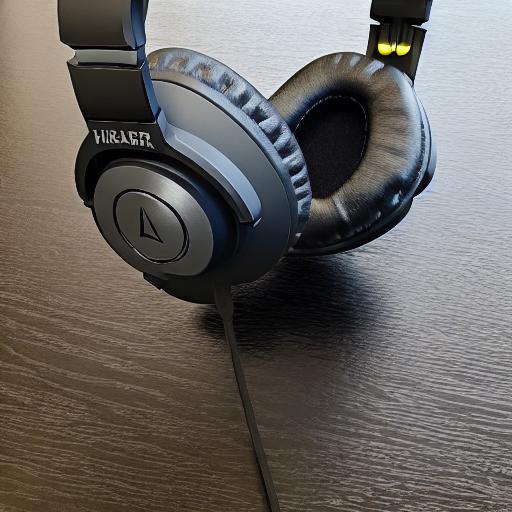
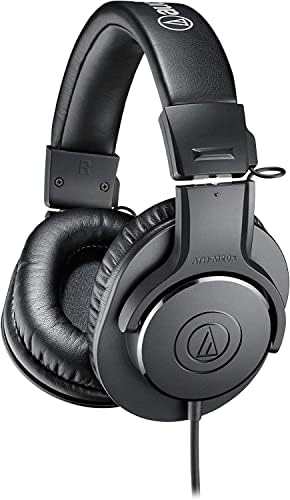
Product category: headphones
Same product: no